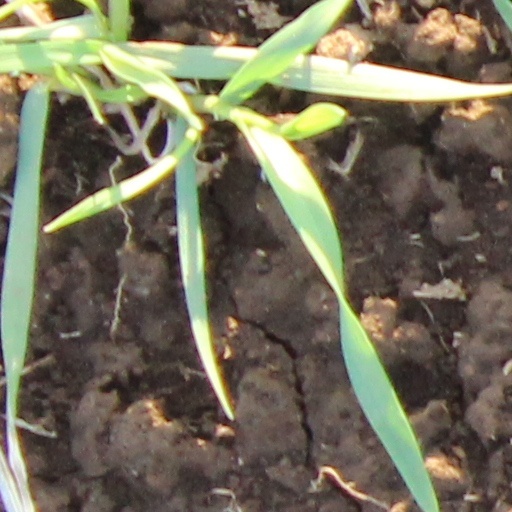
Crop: wheat